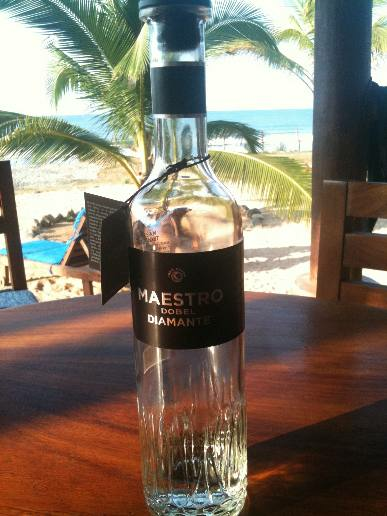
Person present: No